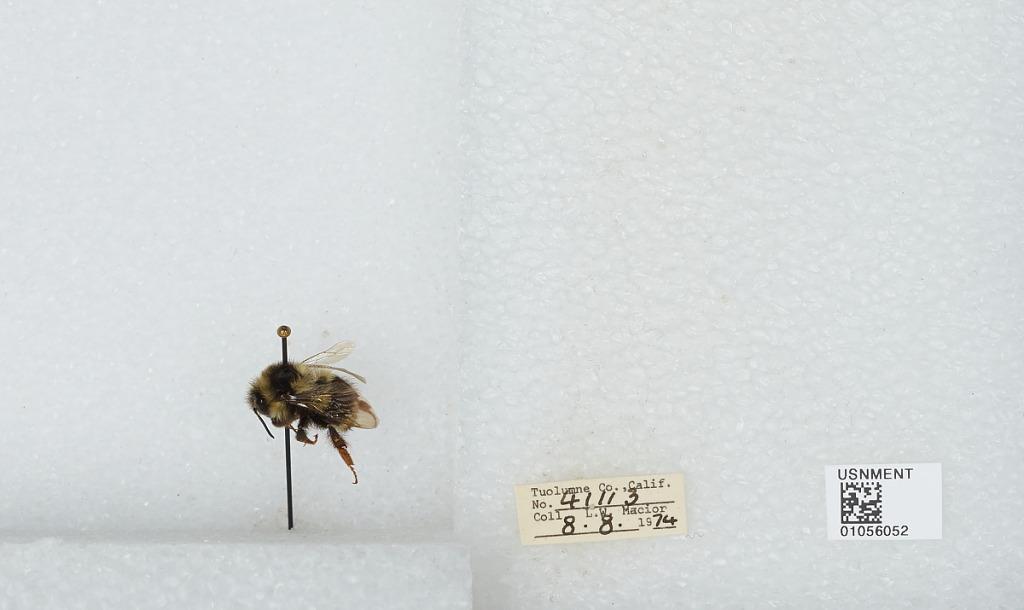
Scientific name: Bombus bifarius nearcticus
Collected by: L. Macior
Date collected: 1974-8-8
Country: United States
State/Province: California
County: Tuolumne
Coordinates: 38.02, -119.93